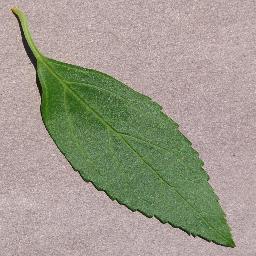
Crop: cherry
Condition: (including_sour)_healthy